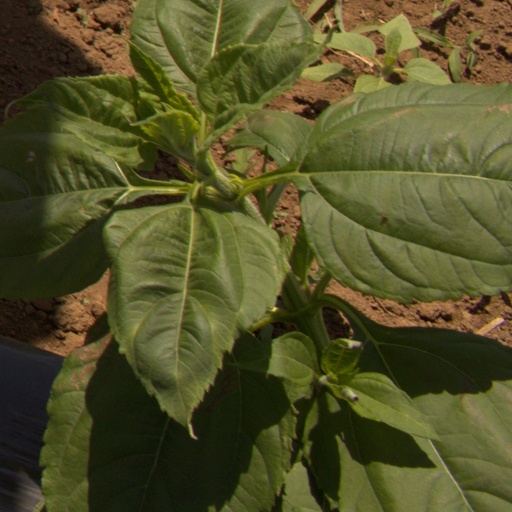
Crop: Jerusalem artichoke